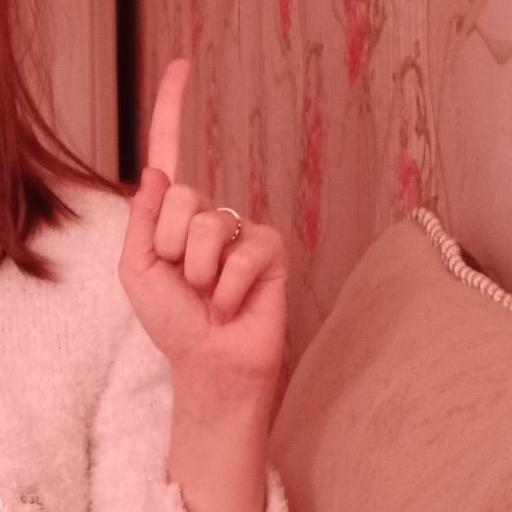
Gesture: one